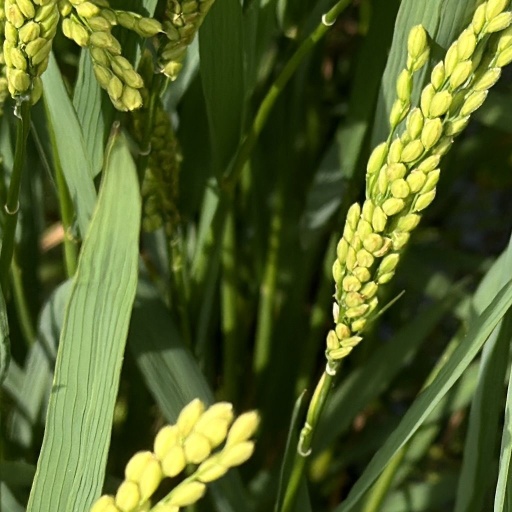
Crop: rice